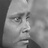
Emotion: sad